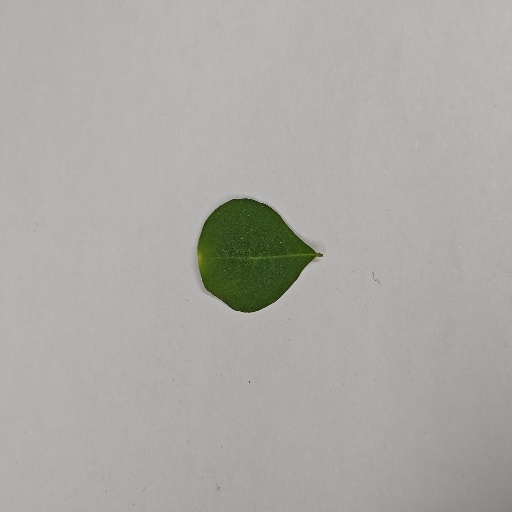
Species: Sojina
Leaf condition: Healthy Leaf